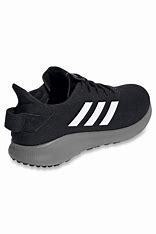
Brand: Adidas
Model: Sensebounce